Elliot Page

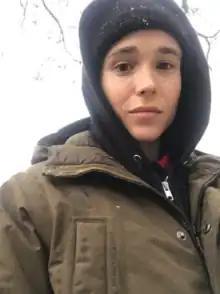
2021 self-portrait photograph by Page

In 2015, Page starred in and produced the film "Freeheld", about Laurel Hester, which was adapted from the 2007 short film of the same name. The film received a mixed response from critics, with review site Rotten Tomatoes writing that ""Freeheld" certainly means well, but its cardboard characters and by-the-numbers drama undermine its noble intentions". In 2016, Page co-starred in the Netflix film "Tallulah" as the eponymous character; the film marked his third collaboration with director Sian Heder, and his second collaboration with Allison Janney, both of whom he worked with on "Juno". In the film, his character is a young woman who abducts a baby and tries to pass it off as her own. On his acting, "The Guardian" wrote "...what grounds it are the terrific performances and Heder's rich direction and screenplay". In the same year, he appeared in the film "Window Horses" and provided the English voice of Rosy in the French film "My Life as a Zucchini", the latter of which earned critical acclaim and a nomination for the Academy Award for Best Animated Feature.